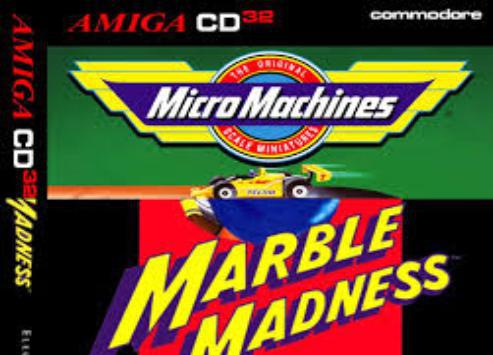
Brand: micro machines
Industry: Leisure